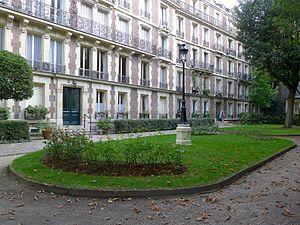
Jardin des n°7 et 9 de la rue du Val-de-Grâce - Paris V
Anne Cécile Desclos, dite Dominique Aury alias Pauline Réage, née le 23 septembre 1907 à Rochefort-sur-Mer et morte le 27 avril 1998 à Corbeil-Essonnes, est une femme de lettres française.